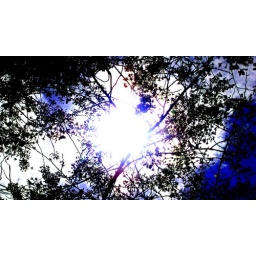
black and white and blue all over